Casimir von Arx

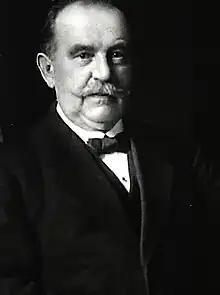
Casimir von Arx

Casimir von Arx (30 October 1852 – 7 March 1931) was a Swiss politician, mayor of Olten (1890–1902) and President of the Swiss Council of States (1902).